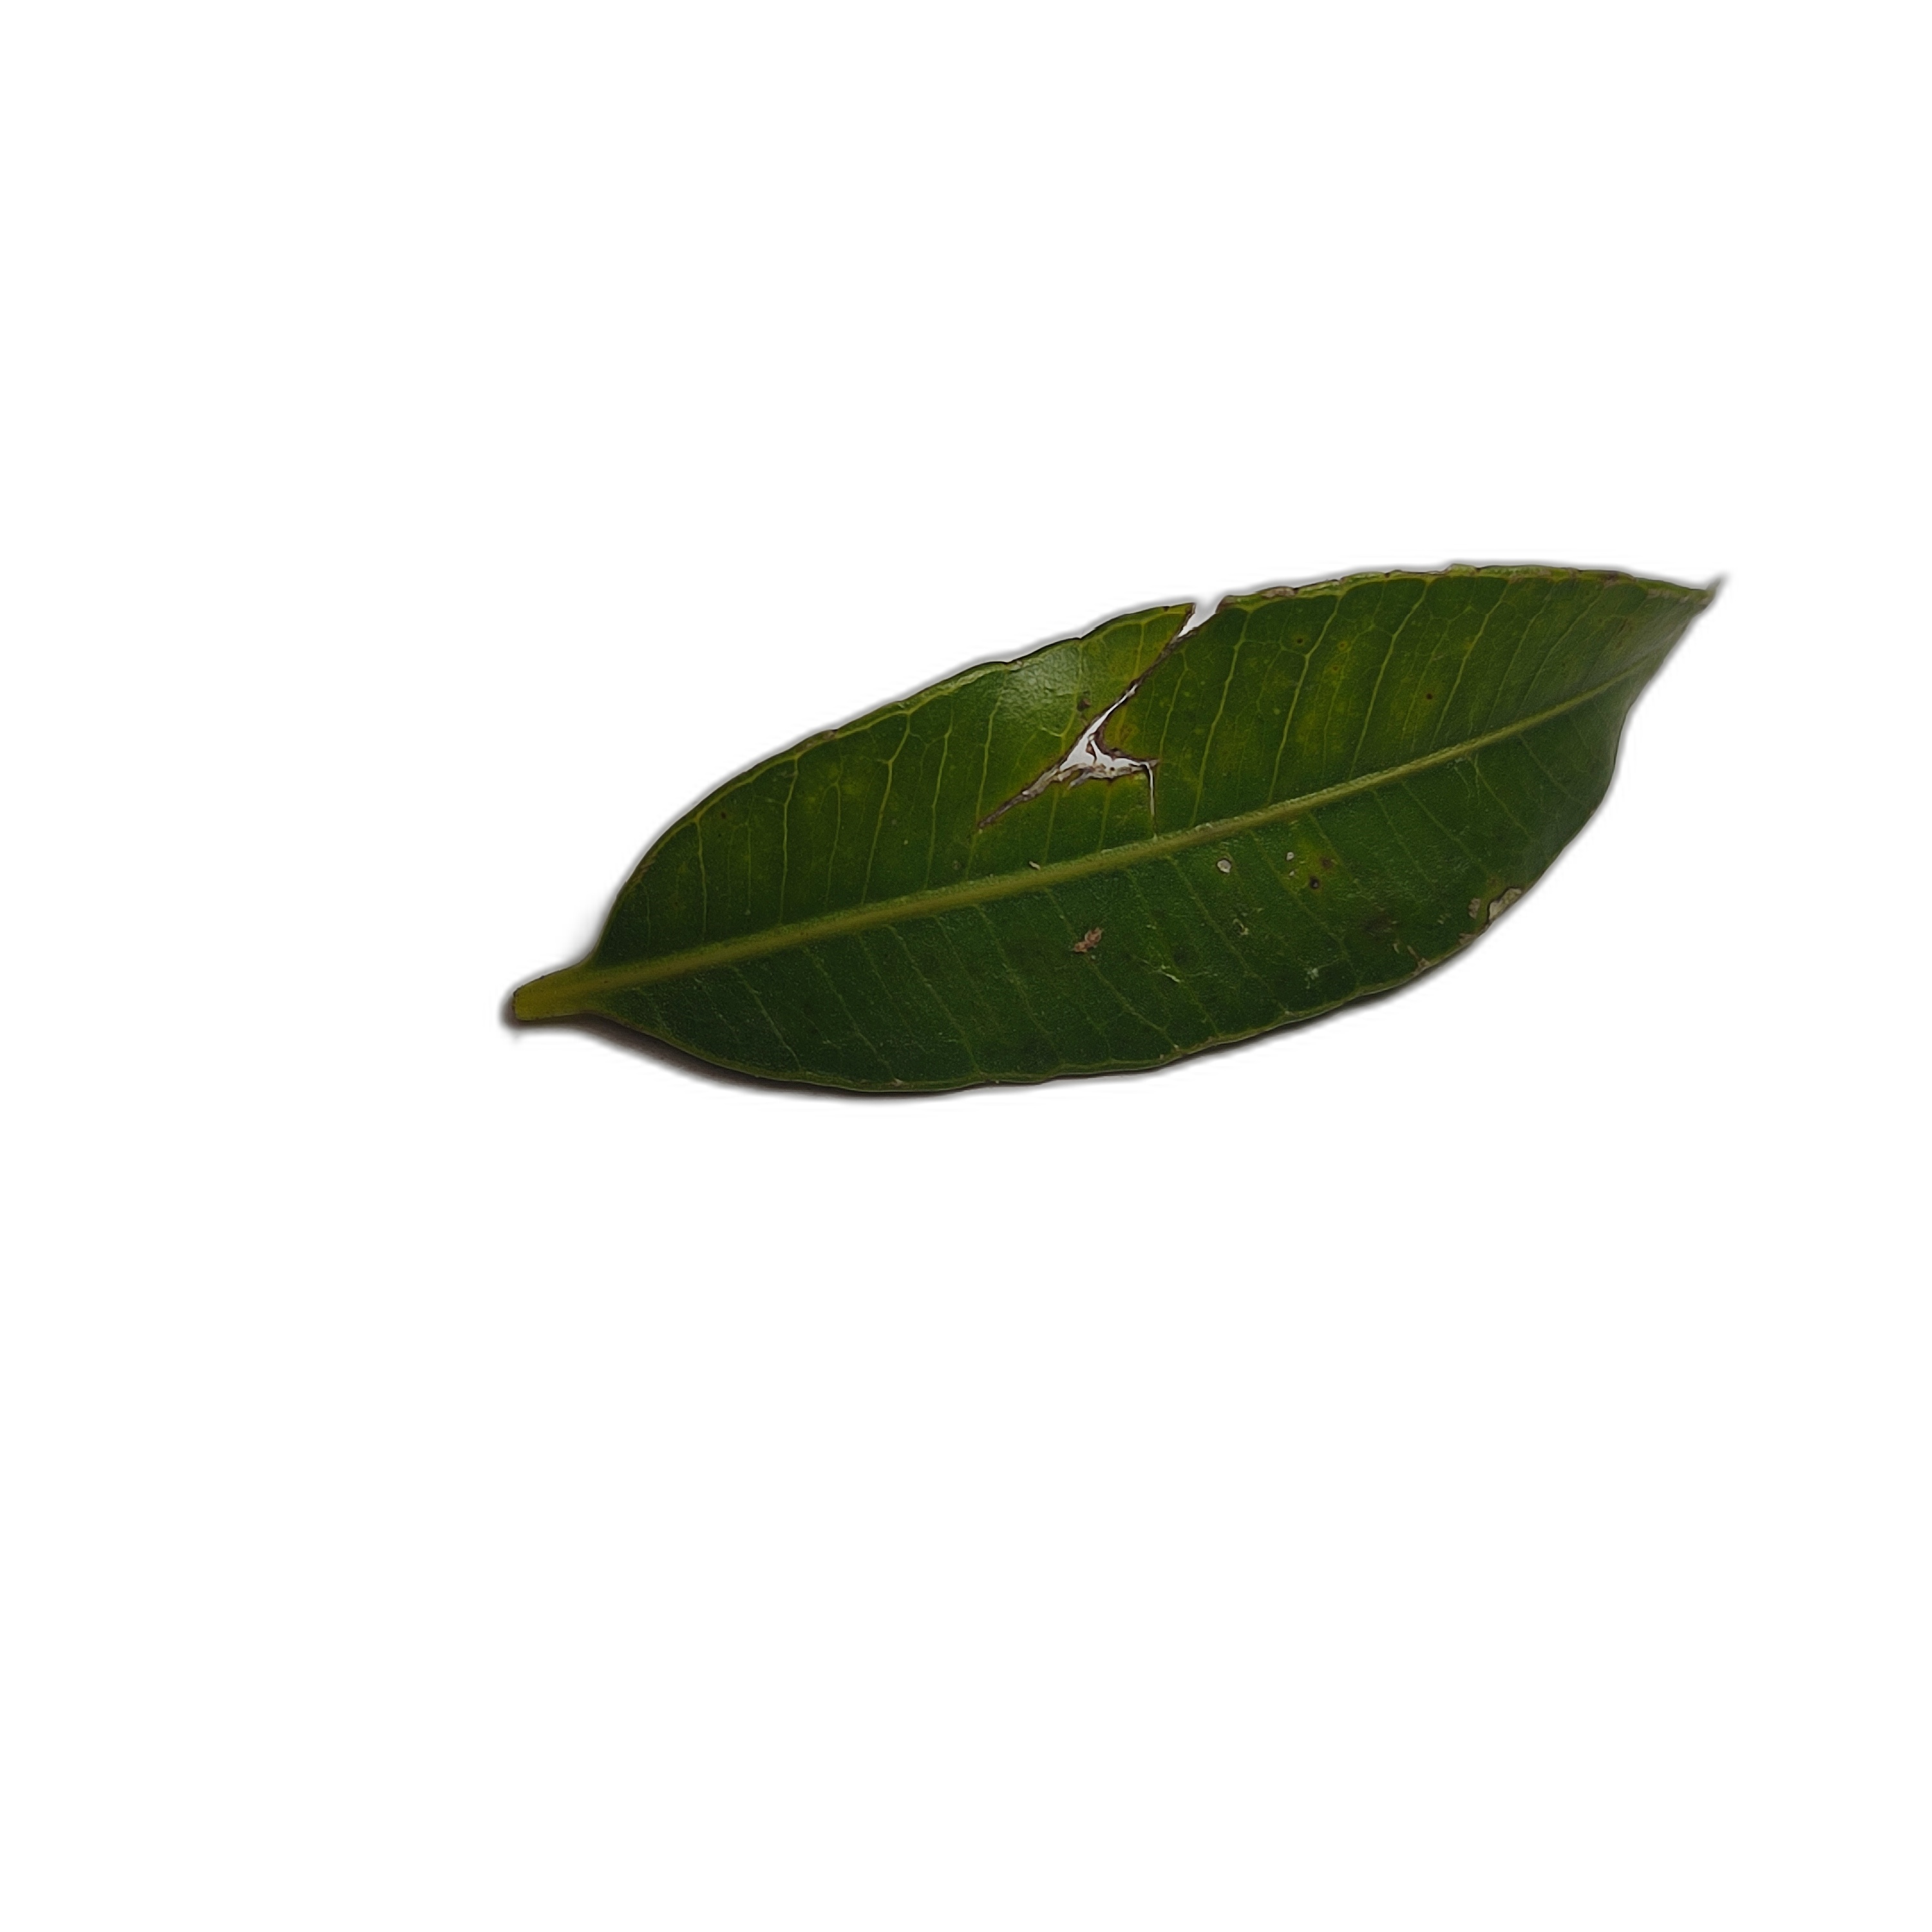
Label: healthy